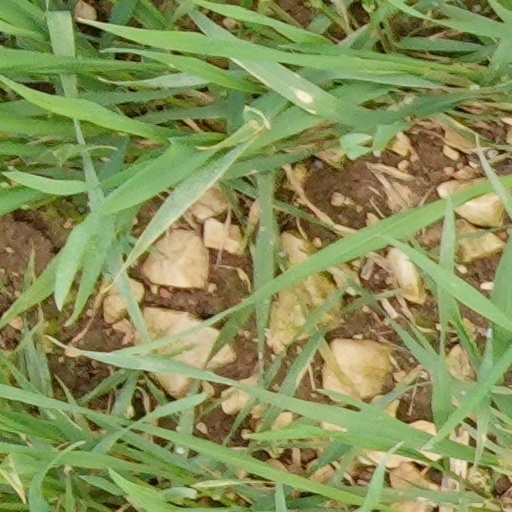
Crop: wheat